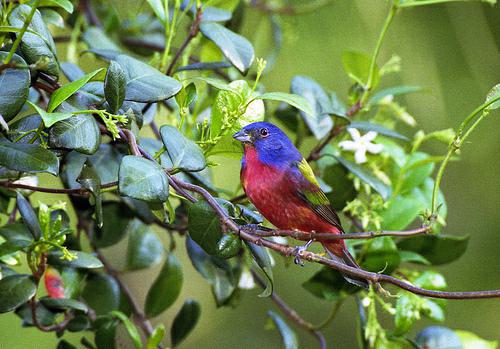
A photo of a painted bunting